Canon Alexander Galloway

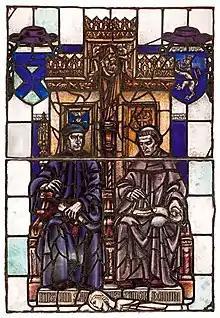
Galloway (right), Hector Boece (left) – top two panels of Maclachlan window from the Old Arts Library in the University of Aberdeen

Canon Alexander Galloway was a 16th-century cleric from Aberdeen in Scotland. He was not only a Canon of St Machar's Cathedral, he was a Royal Notary and Diocesan Clerk for James IV and James V of Scotland; vicar of the parishes of Fordyce, Bothelny and Kinkell (1516-1552); five times Rector of King's College – University of Aberdeen; Master of Works on the Bridge of Dee in Aberdeen and for Greyfriars Church in Aberdeen; and Chancellor of the Diocese of Aberdeen. According to Steven Holmes, he was one of the most notable liturgists of his time, designing many fine examples of Sacrament Houses across the North-East of Scotland. He was a friend of and adviser to Hector Boece, the first Principal of the University of Aberdeen, as well as Bishop Elphinstone, Chancellor of Scotland and Gavin Dunbar. He was an avid anti-Reformationist being a friend of Jacobus Latomus and Erasmus and clerics in the Old University of Leuven. Along with Gavin Dunbar, Galloway designed and had built the western towers of the cathedral and designed the heraldic ceiling, featuring 48 coats of arms in three rows of sixteen. More than anyone else he contributed to the development of the artistry of Scottish lettering. He has a claim to be what some might call "a Renaissance Man".